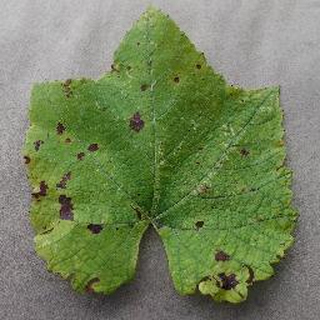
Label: grape_leaf_blight